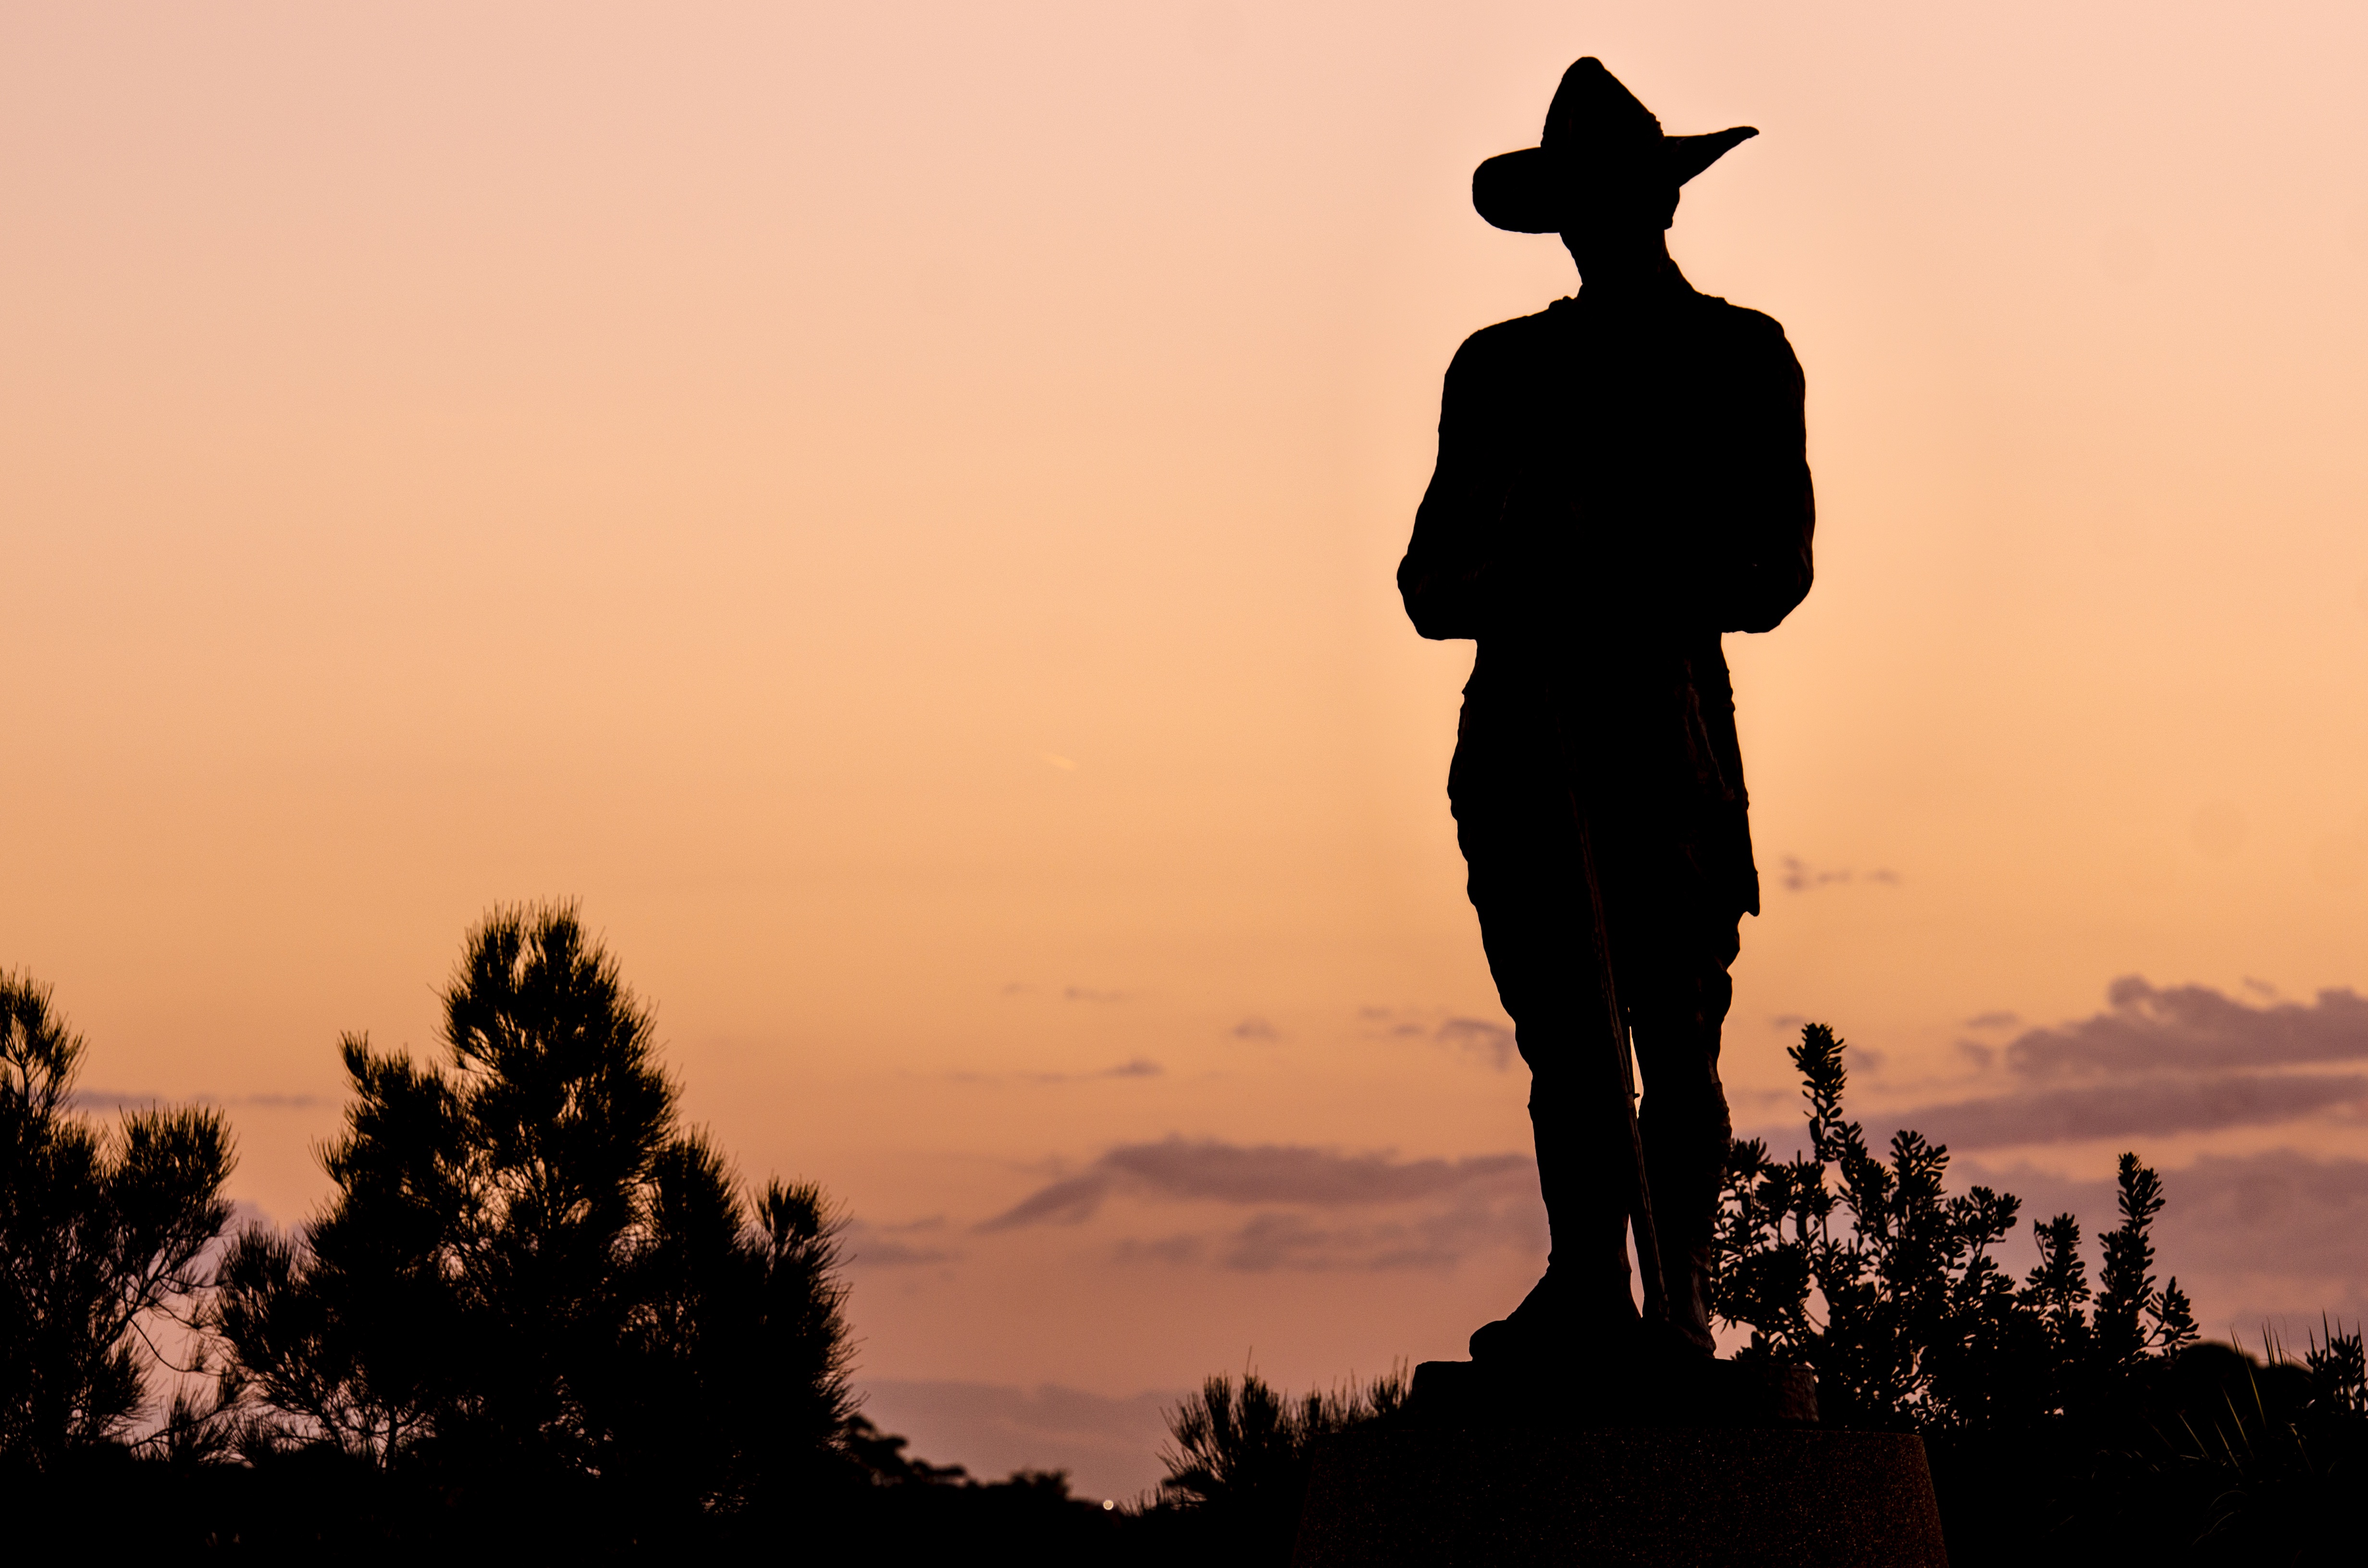
horizon, silhouette, person, sky, sunrise, sunset, sunlight, morning, dawn, dusk, evening, cowboy, afterglow